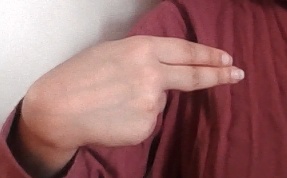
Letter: ain